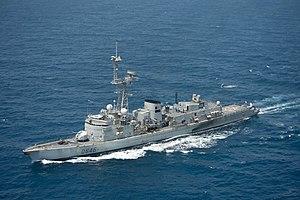
Le Latouche-Tréville est une frégate de lutte anti-sous-marine de la classe Georges Leygues de la Marine nationale. La frégate Latouche-Tréville est basée à Brest et est parrainée par la ville de Saumur.